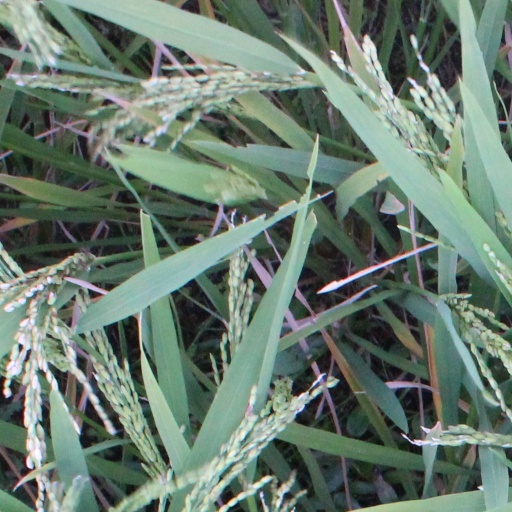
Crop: rice